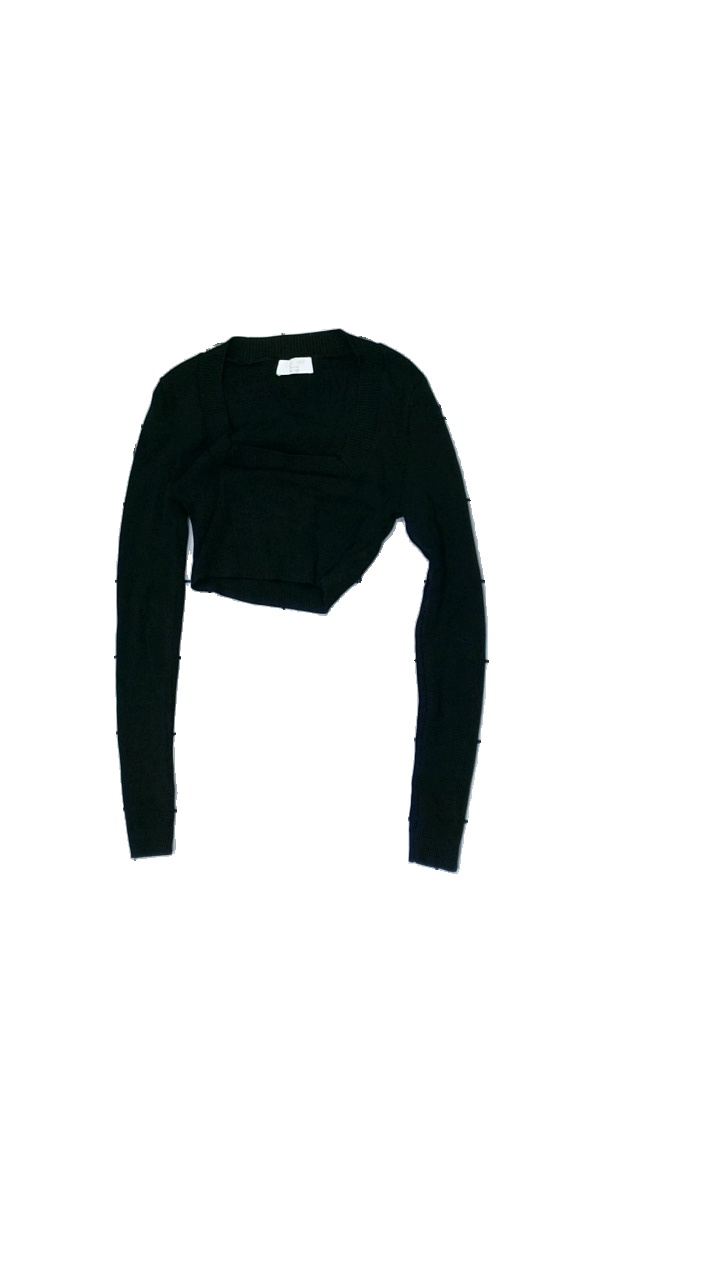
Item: Top (Ladies)
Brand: Leger
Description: Knitted top with a square neck
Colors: Black
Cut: Cropped
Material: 100% Viscose
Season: All
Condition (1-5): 5
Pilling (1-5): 5
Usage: Reuse
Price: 50-100